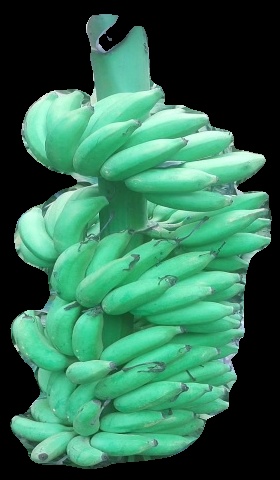
Variety: elakki-bale
Grade: grade1